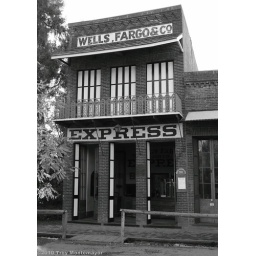
Built in 1858, the Wells Fargo building in Columbia, California housed the Wells Fargo Office on the ground floor and living quarters upstairs.